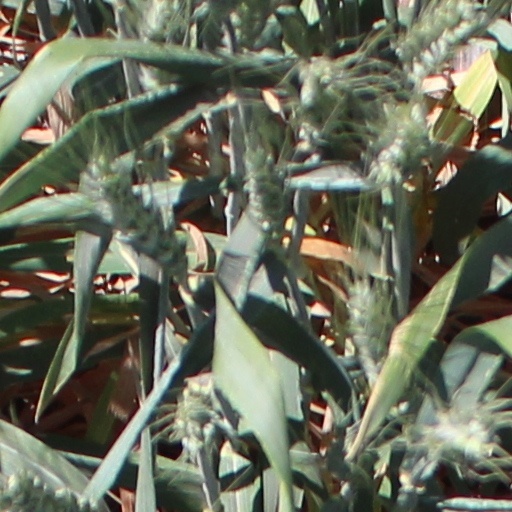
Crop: wheat